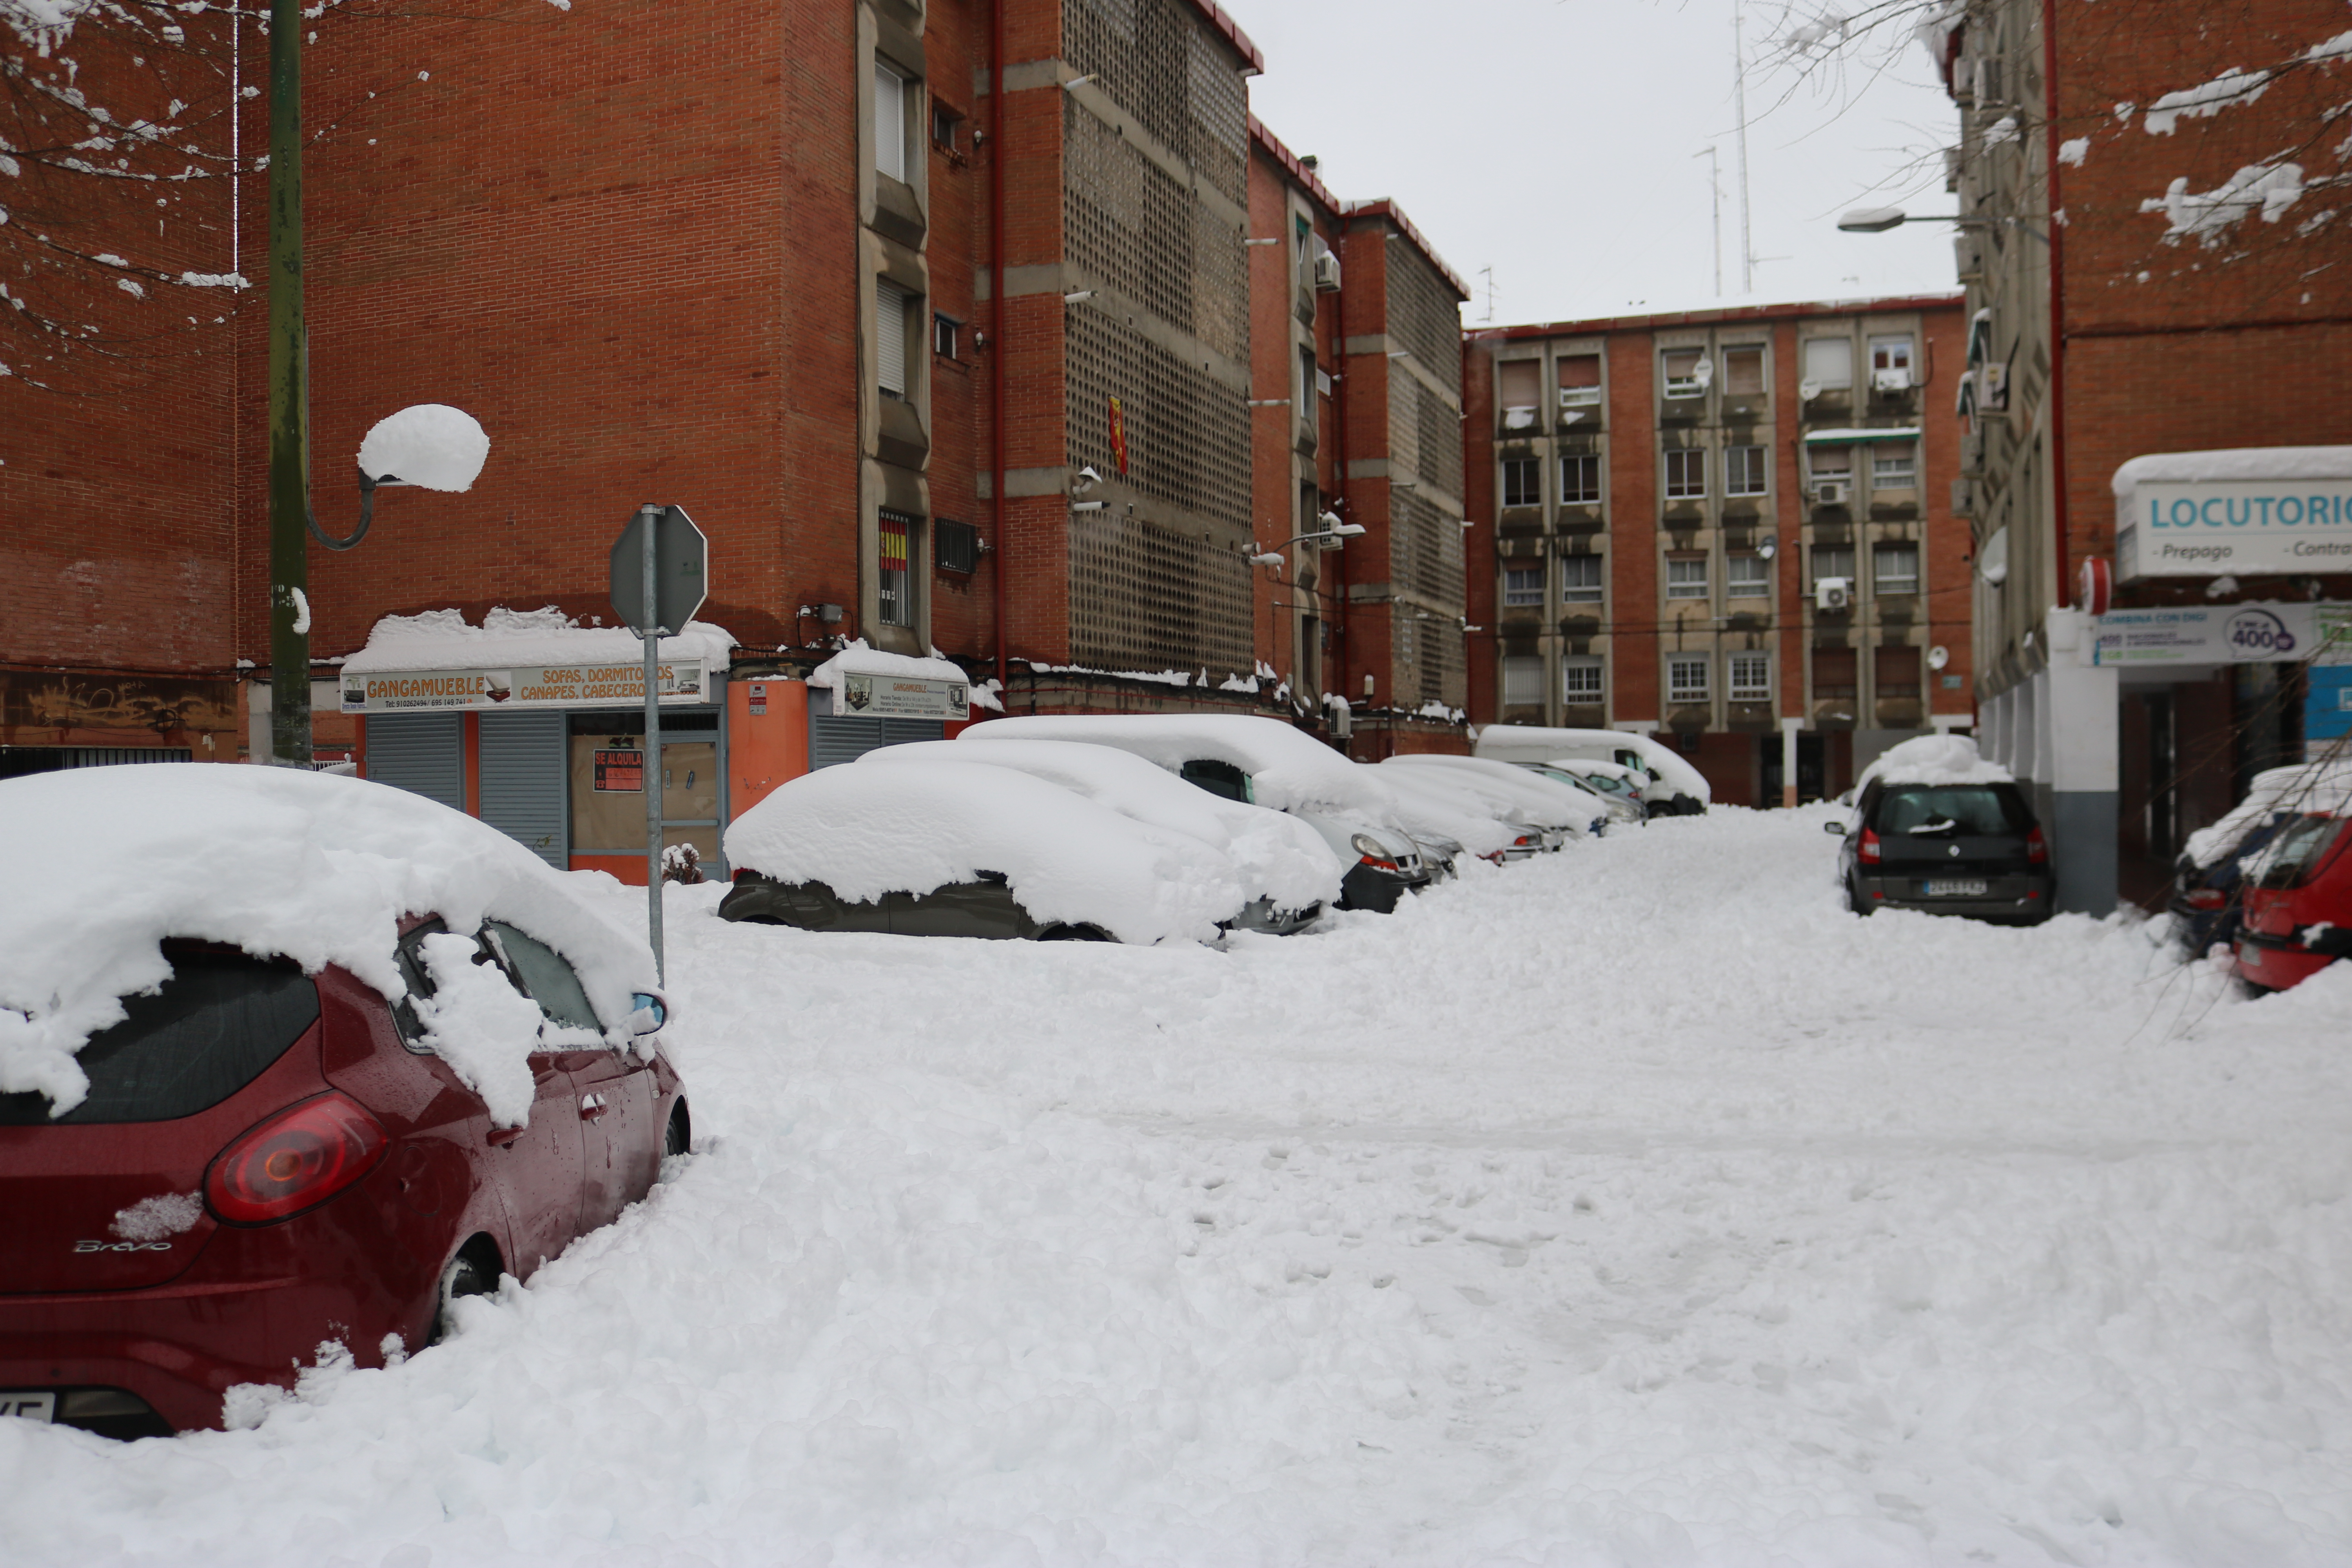
snow, car, city, snowy street, storm, winter, mode of transport, window, automotive exterior, freezing, land vehicle, neighbourhood, building, residential area, town, automotive lighting, parking, Automotive parking light, precipitation, vehicle door, suburb, automotive mirror, automotive window part, apartment, street light, winter storm, frost, family car, ice, city car, mid size car, blizzard, subcompact car